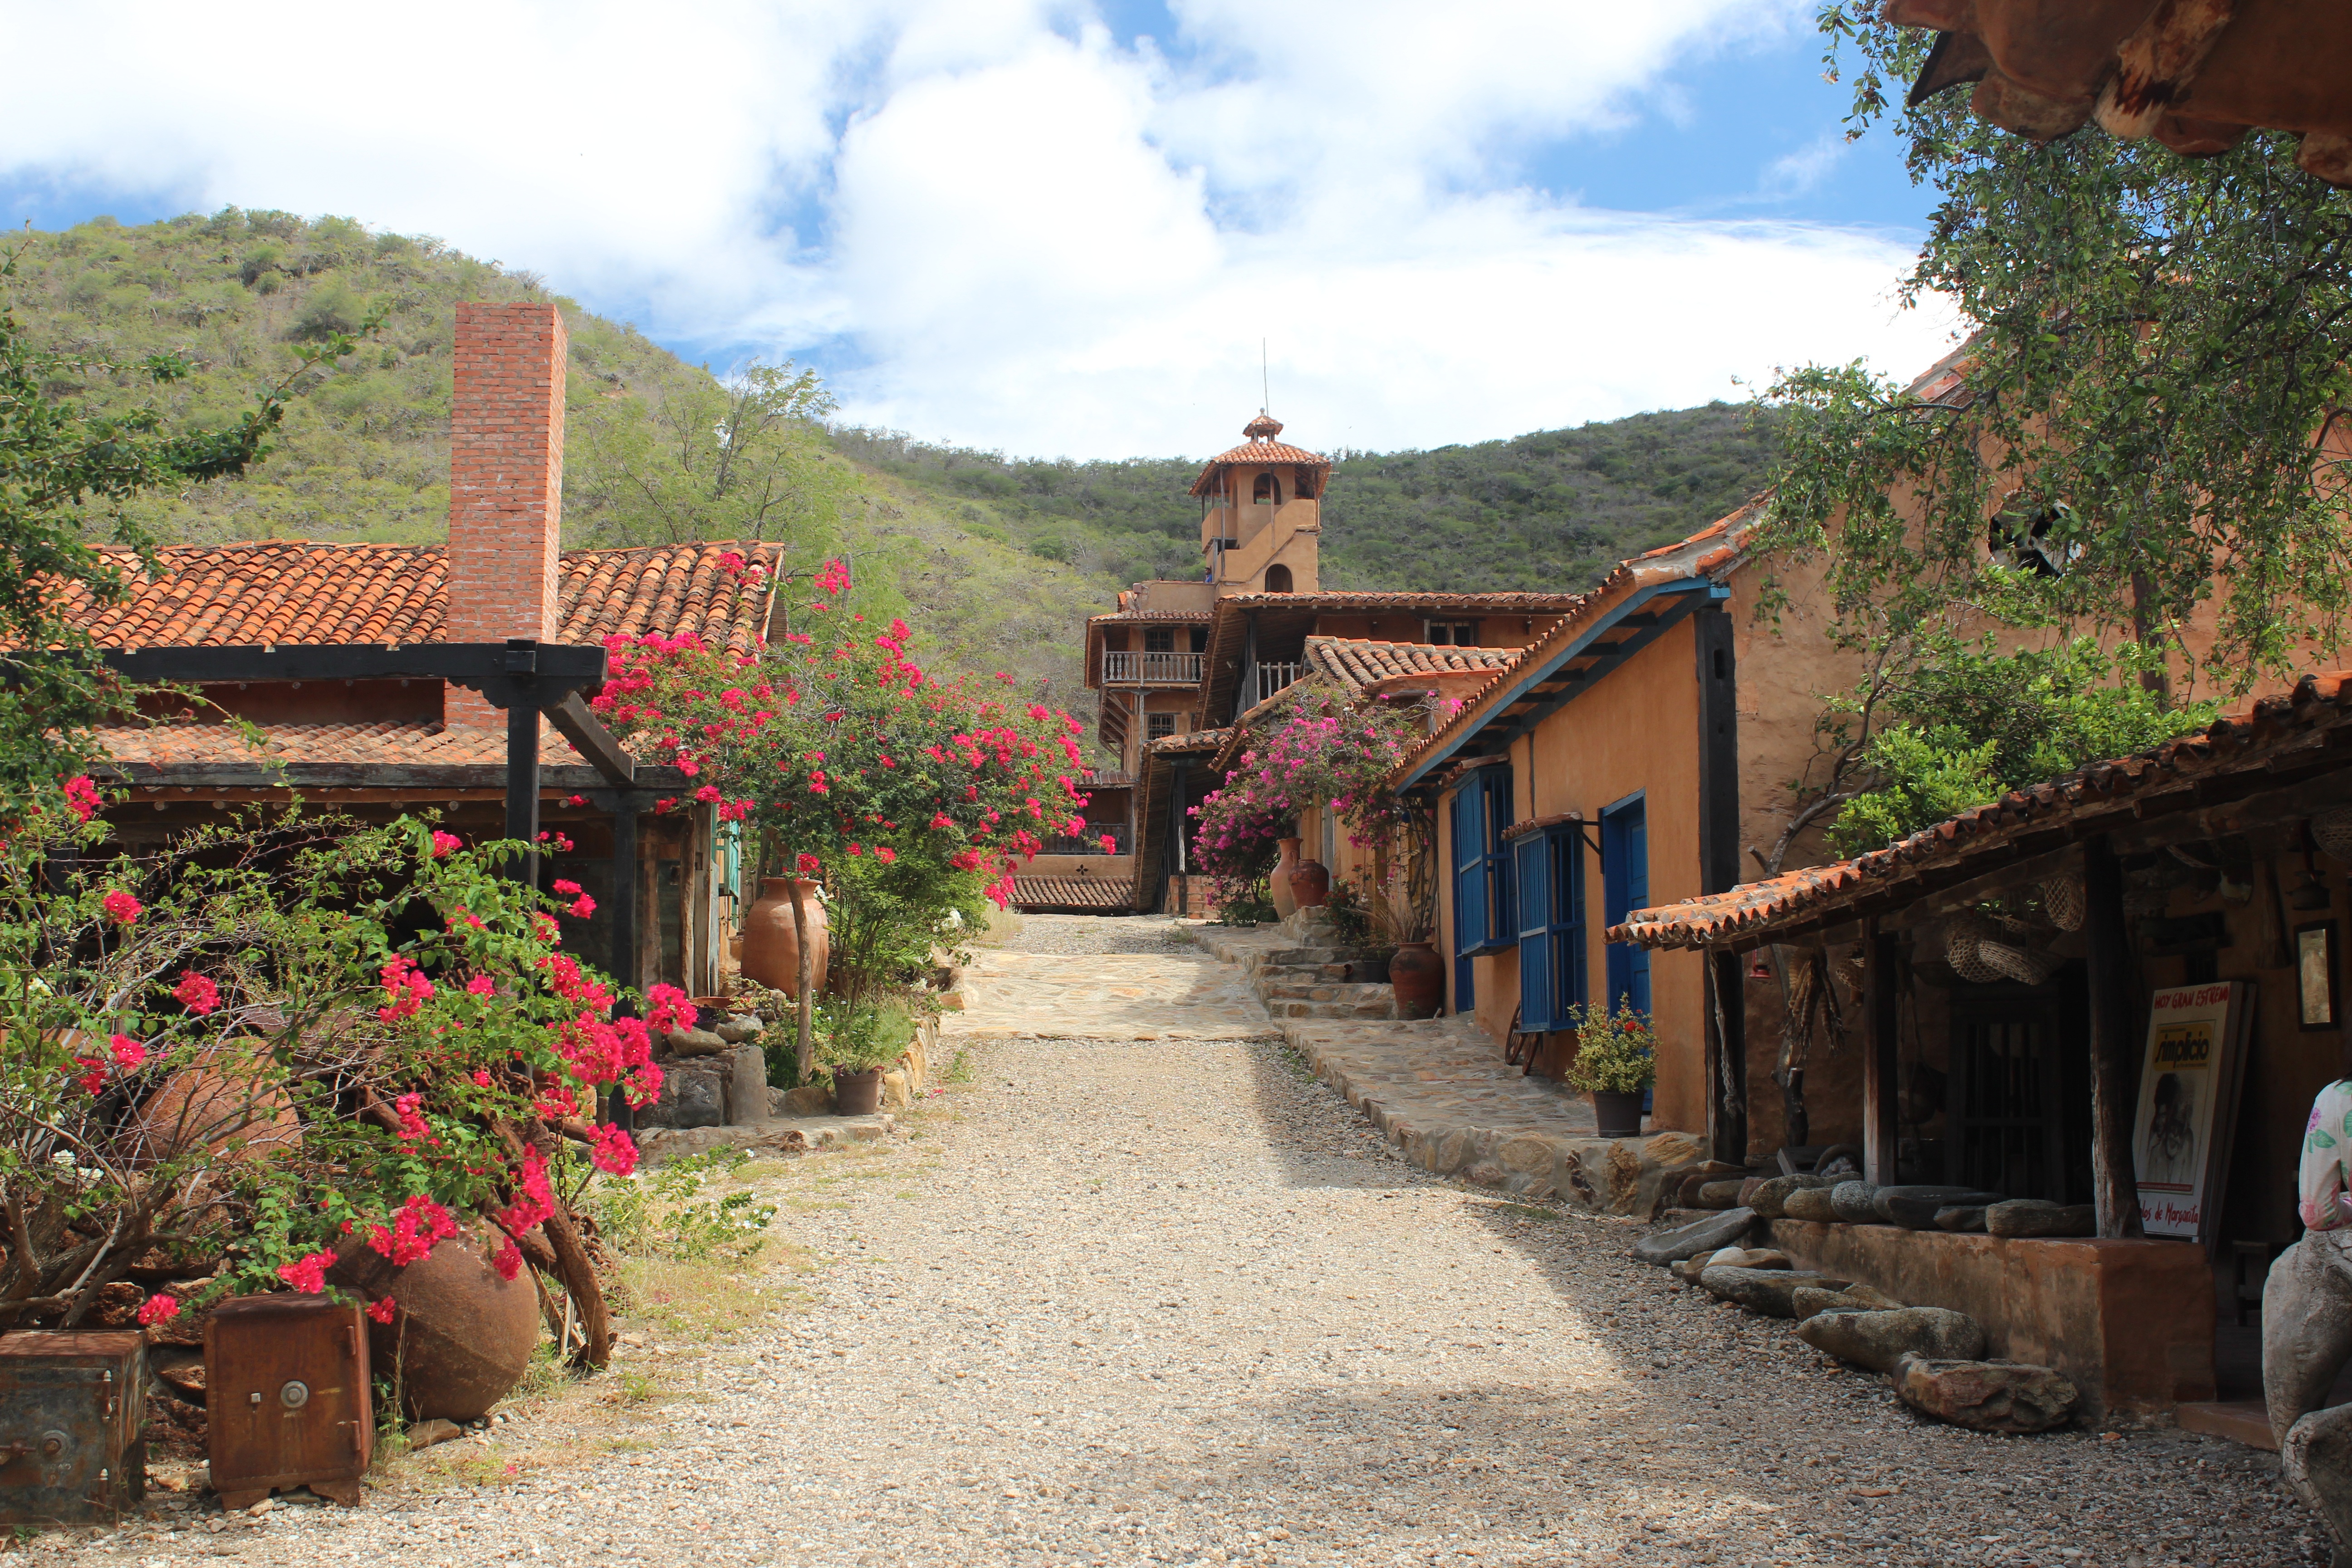
flower, town, vacation, village, cottage, tourism, rural area, islamargarita, human settlement